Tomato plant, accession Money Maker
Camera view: horizontal (90 deg, fisheye); turntable rotation: 120 degrees
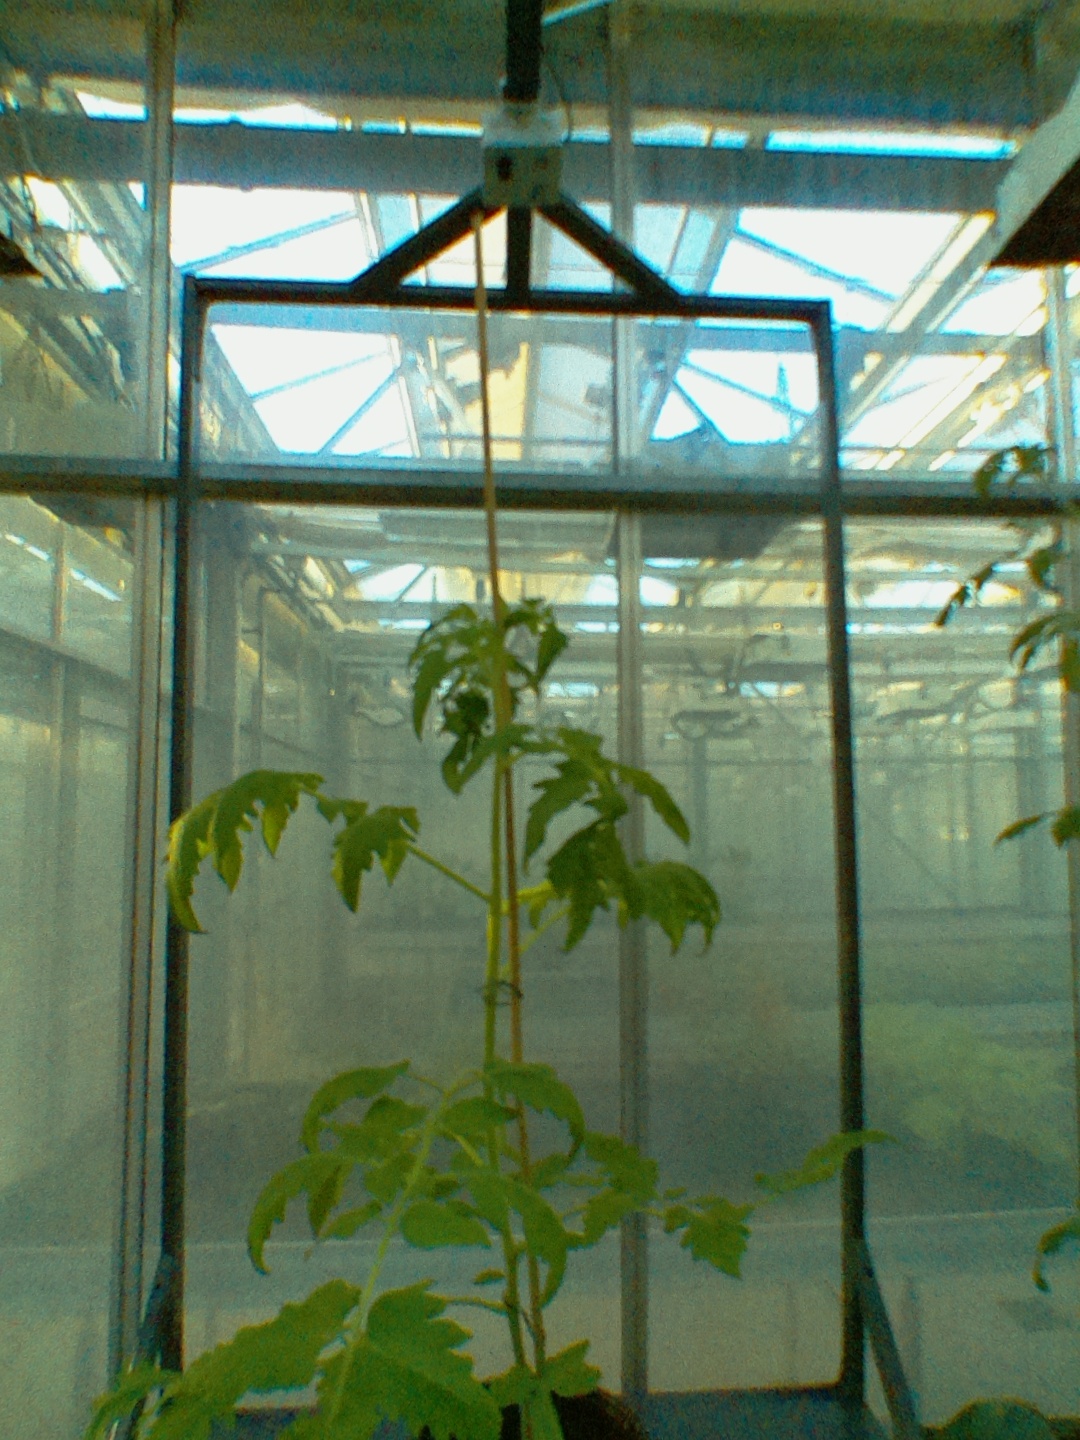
BBCH growth stage 17: 14 of true leaves visible